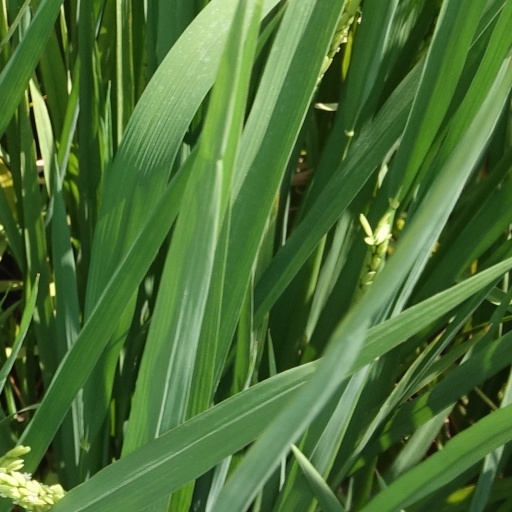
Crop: rice